Cava de' Tirreni

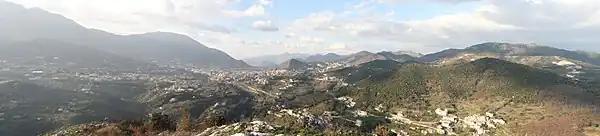
Cava de' Tirreni panorama from Mount Saint Liberatore.

Cava de' Tirreni lies among the hills close to the Tyrrhenian Sea, north of the Amalfi Coast and serving in practice as its northern gateway. The inhabited area is 198 m above sea level, in a valley situated between two mountain groups: the Lattari Mountains (which separate Cava from the Amalfi Coast) to the west and the Picentini Mountains to the east. Many of Cava's citizens reside in the hills surrounding the town.